Natuna Sea

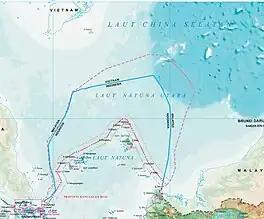
Natuna and North Natuna Sea

The Natuna Sea is an extensive shallow sea located around the Natuna Regency, extending south of the Riau Islands, east of the Lingga Regency and west of Borneo, to the Bangka Belitung Islands. The islands of the Badas and Tambelan Archipelago are located at its center. Mostly located within Indonesian territorial waters, it is the southernmost portion of the South China Sea, and geologically part of Sunda Shelf. It communicates with the Java Sea to its southeast via the Karimata and Gaspar Strait east and west of Belitung, and with the Strait of Malacca to the west via the Berhala and Singapore Strait.